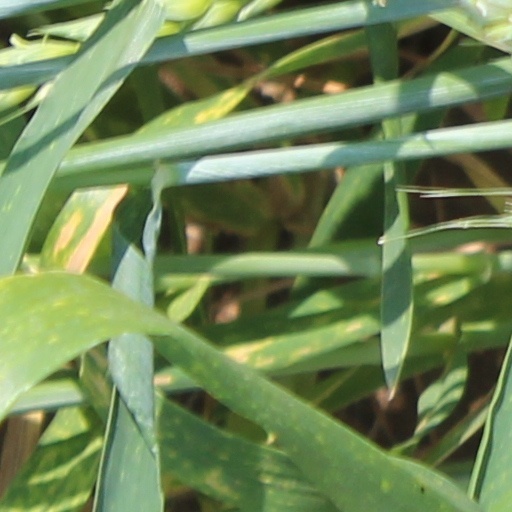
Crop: wheat